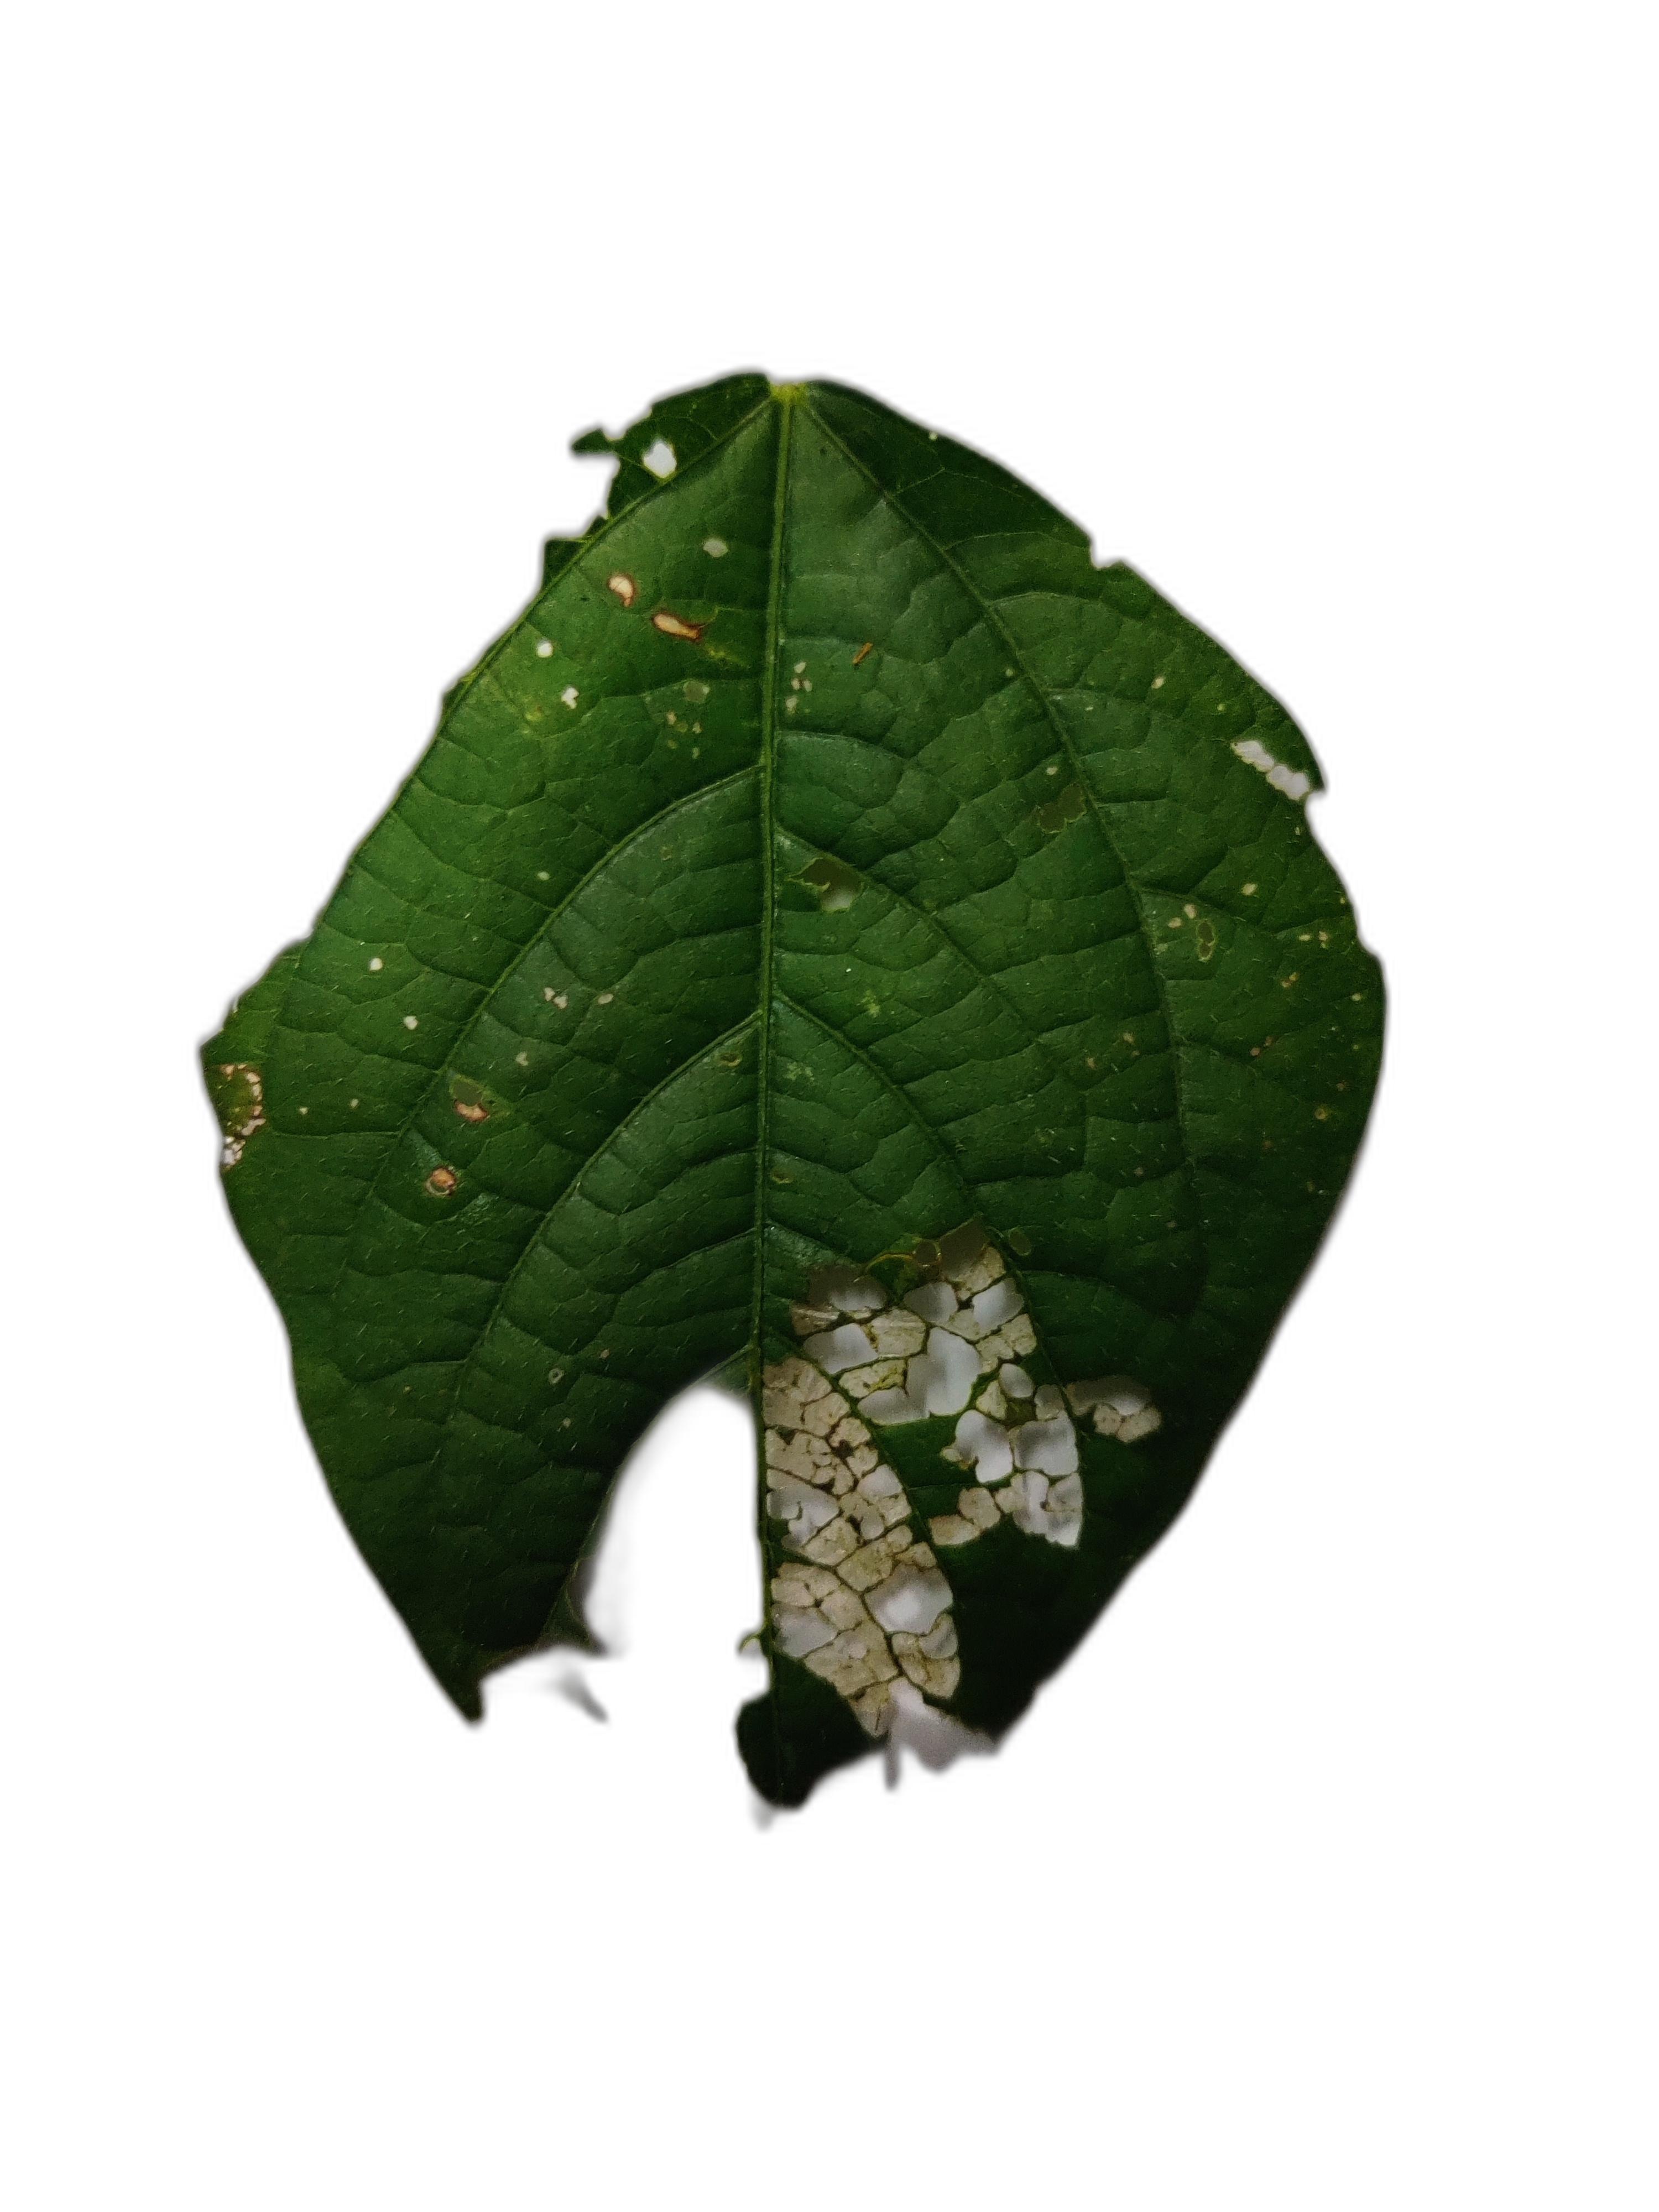
Label: Cercospora leaf spot